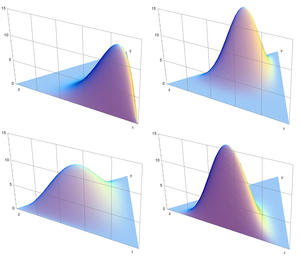
En probabilité et statistiques, la loi de Dirichlet, souvent notée Dir, est une famille de lois de probabilité continues pour des variables aléatoires multinomiales. Cette loi est paramétrée par le vecteur α de nombres réels positifs et tire son nom de Johann Peter Gustav Lejeune Dirichlet.